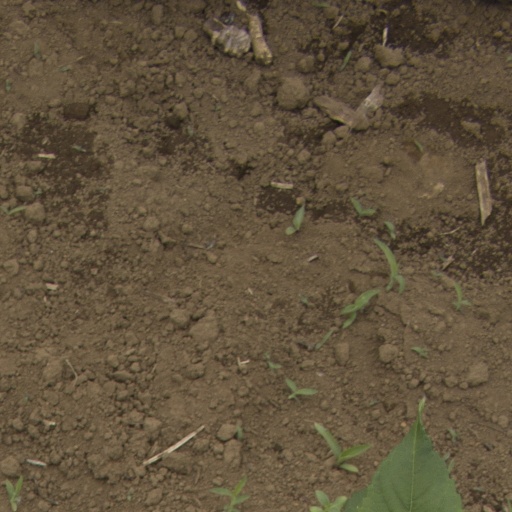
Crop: Jerusalem artichoke